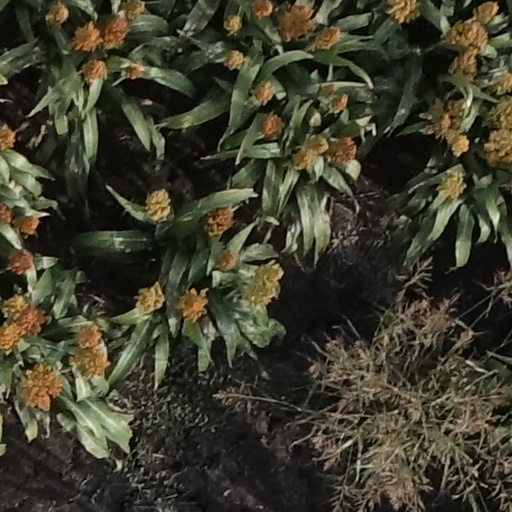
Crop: sorghum